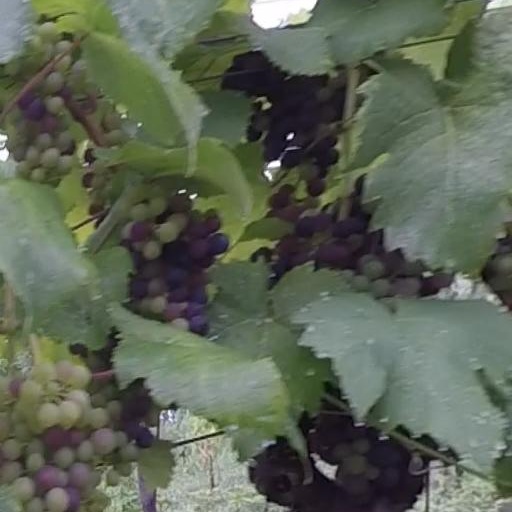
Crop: grape